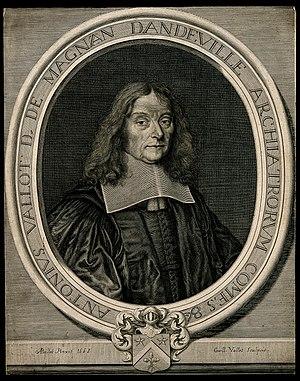
Antoine Vallot est un médecin français, né à Arles en 1594 ou 1595 et est mort le 9 août 1671 au Jardin Royal à Paris. Il a été Premier médecin ou Archiâtre du roi Louis XIV.